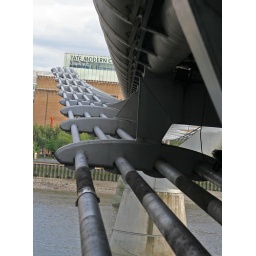
Picture is of Millennium Bridge - walking bridge that crosses the Thames River in London. Building in the background is the Tate Modern